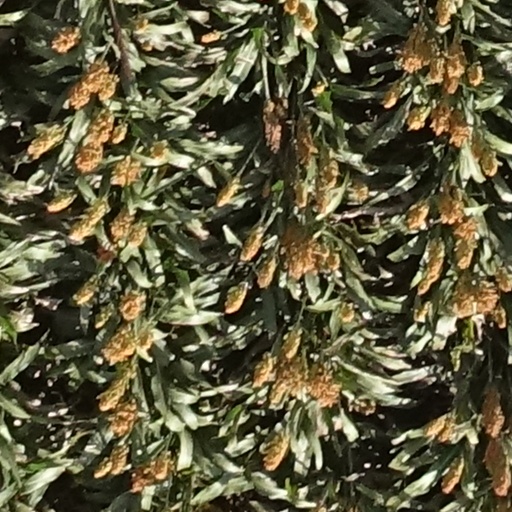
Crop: sorghum